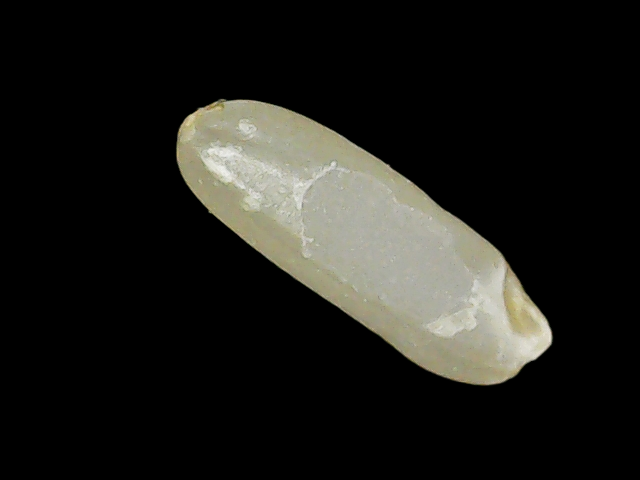
Rice variety: Binadhan24